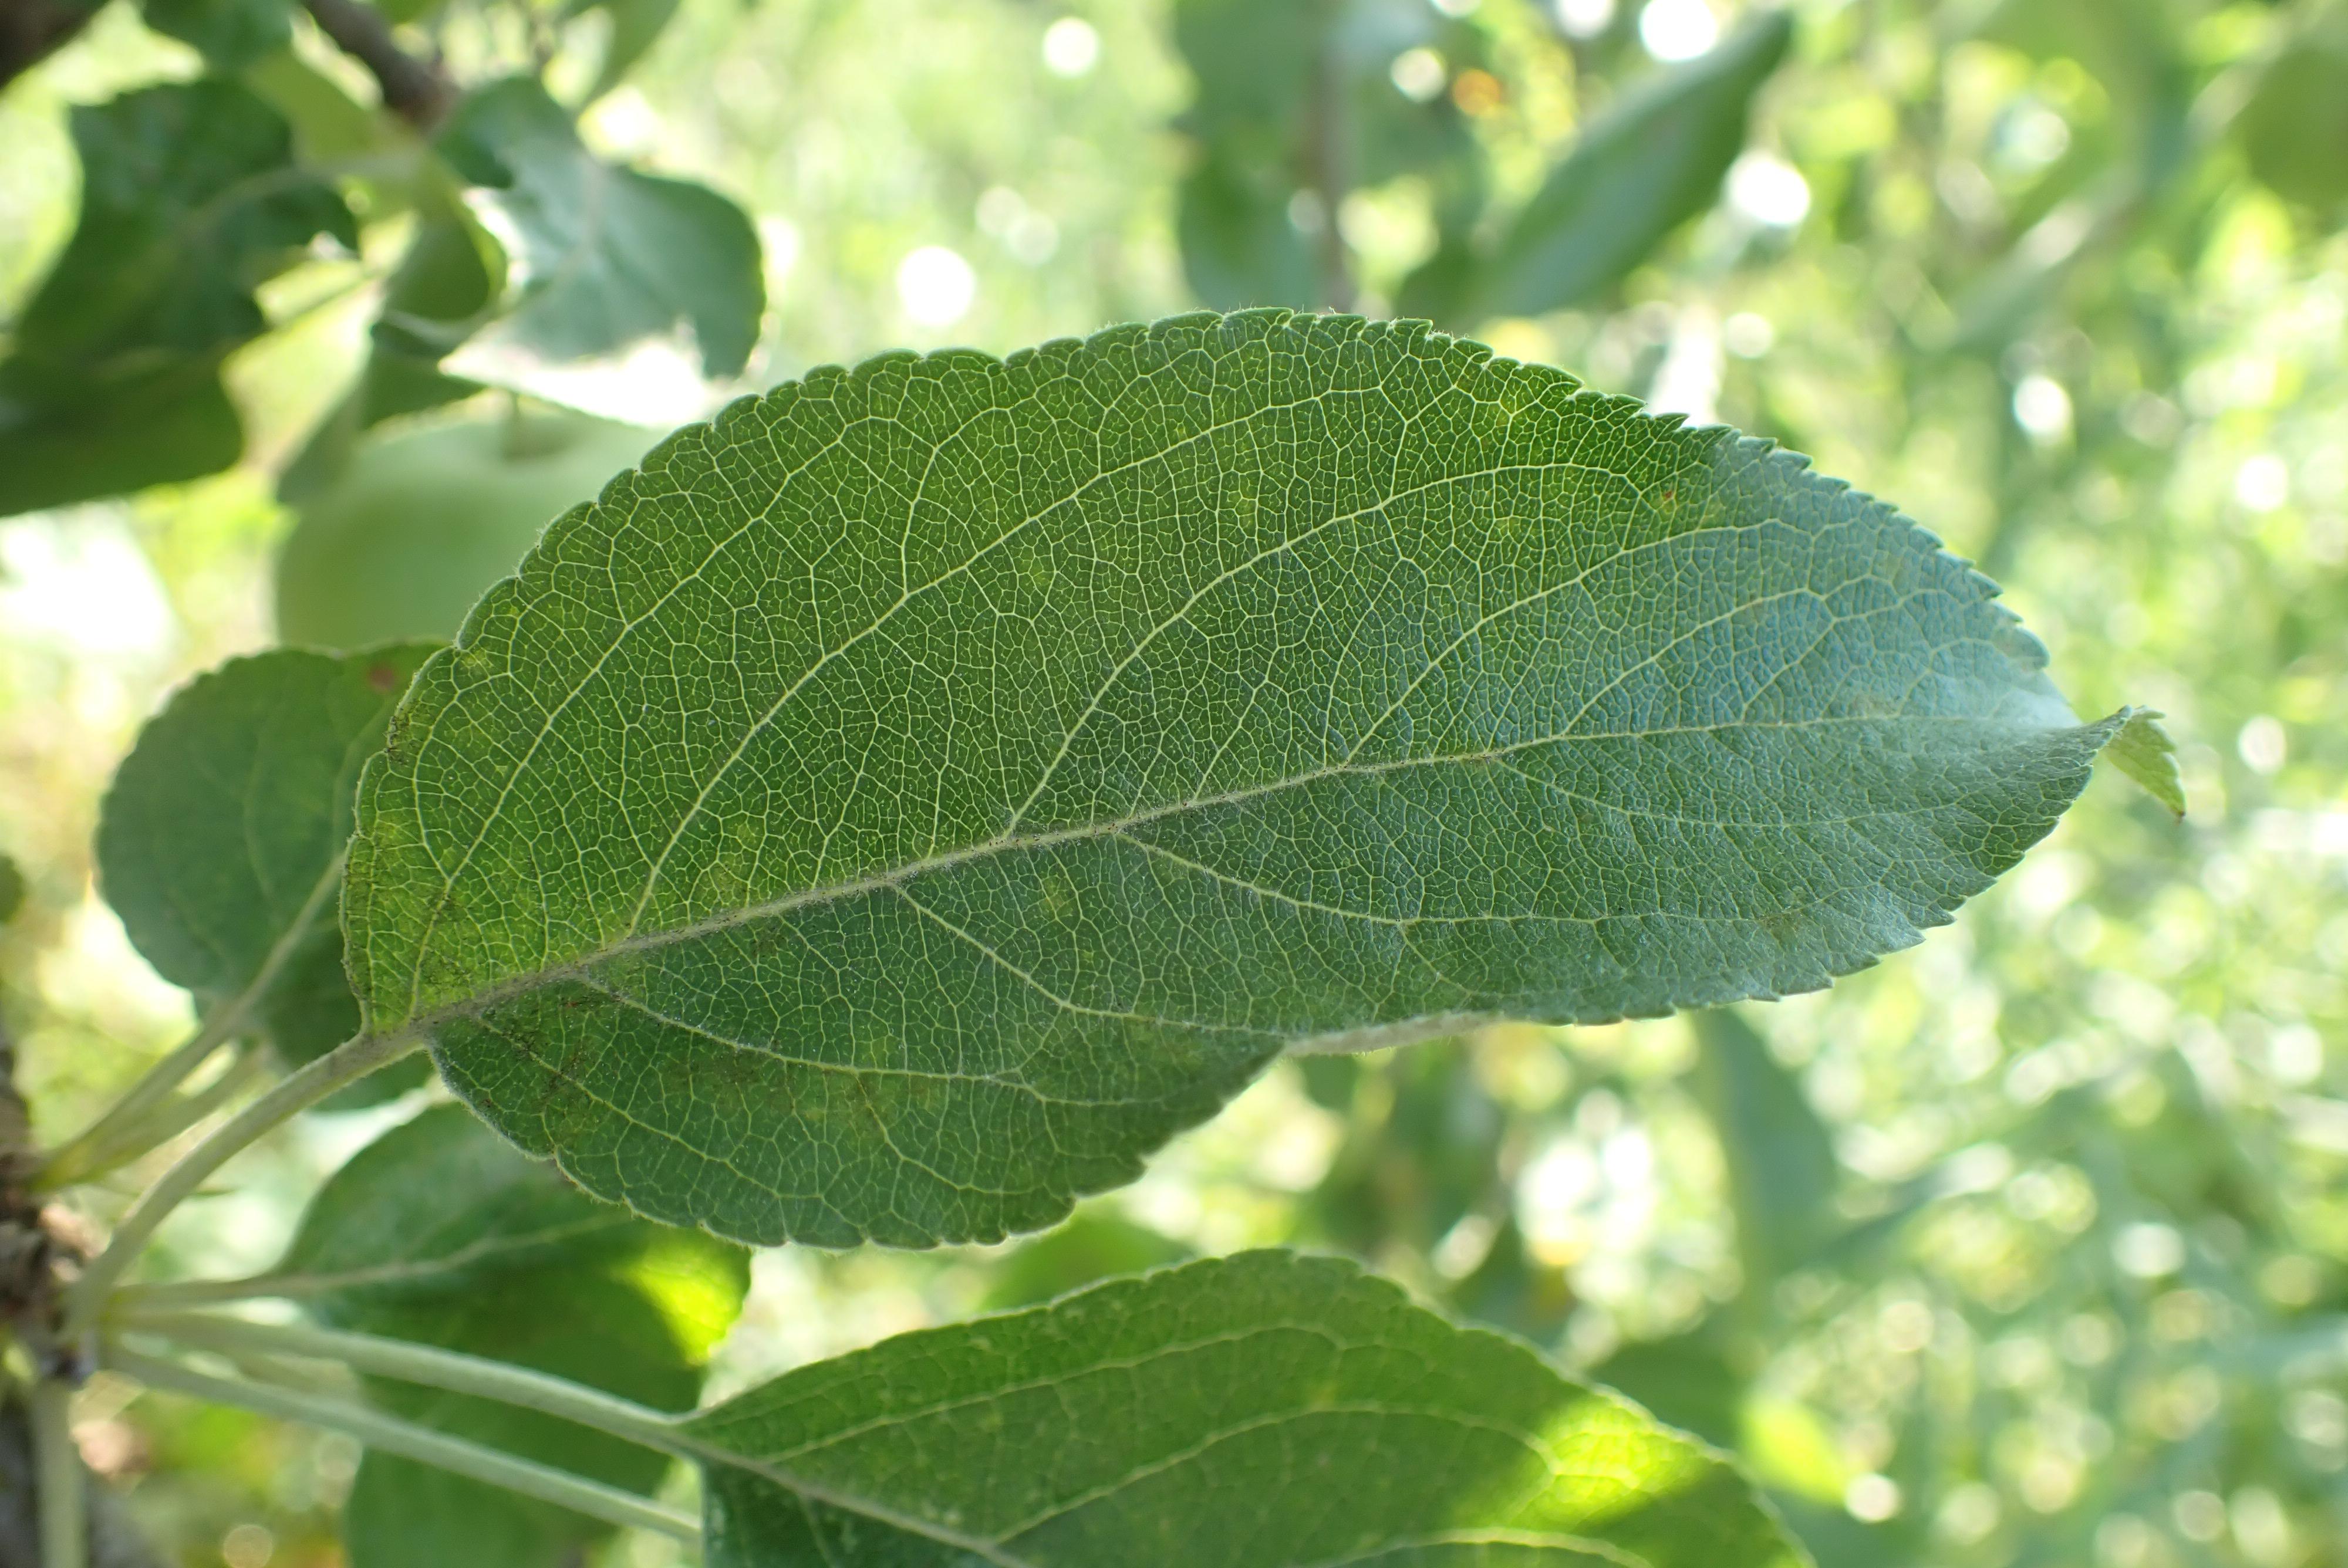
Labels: scab